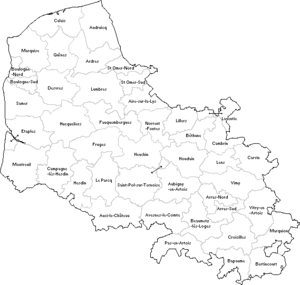
Cantons du Pas-de-Calais en 1868
Le département du Pas-de-Calais compte 39 cantons depuis le redécoupage cantonal de 2014.